Sarıkamış

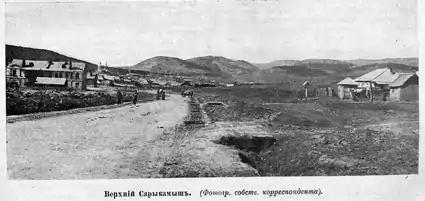
Upper Sarikamish in March 1916

For most of the 19th century, Sarikamish was an insignificant settlement that was divided into two parts: upper Sarikamish and lower Sarikamish.